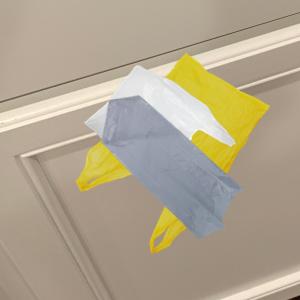
Label: plasticbags